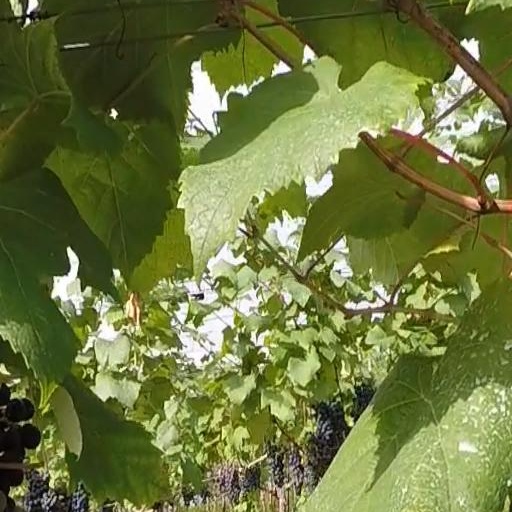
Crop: grape